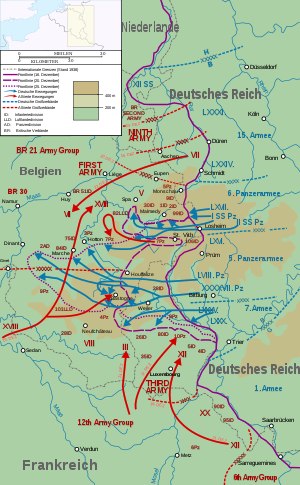
Ardenneroffensiven / Det indledende tyske angreb / Bastogne
Wacht am Rhein — den tyske offensiv, 16.–25. december 1944
Ardenneroffensiven var et slag under anden verdenskrig. Det startede i midten af december 1944 og var den sidste tyske offensiv på vestfronten under krigen. Den tyske hær planlagde at drive en kile ind i de allieredes frontlinje og indtage Antwerpen, for derefter at svinge nordover for at omringe og destruere de fire allierede armeer, der befandt sig der. Hitler håbede, at dette kunne tvinge de allierede til at indgå en favorabel fredsaftale med aksemagterne. For at få de allierede til at tro, der var tale om en forsvarsplan, kaldte tyskerne planen Wacht Am Rhein.